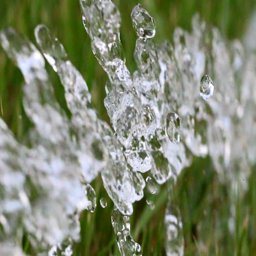
drops in the flow of drinking clear water